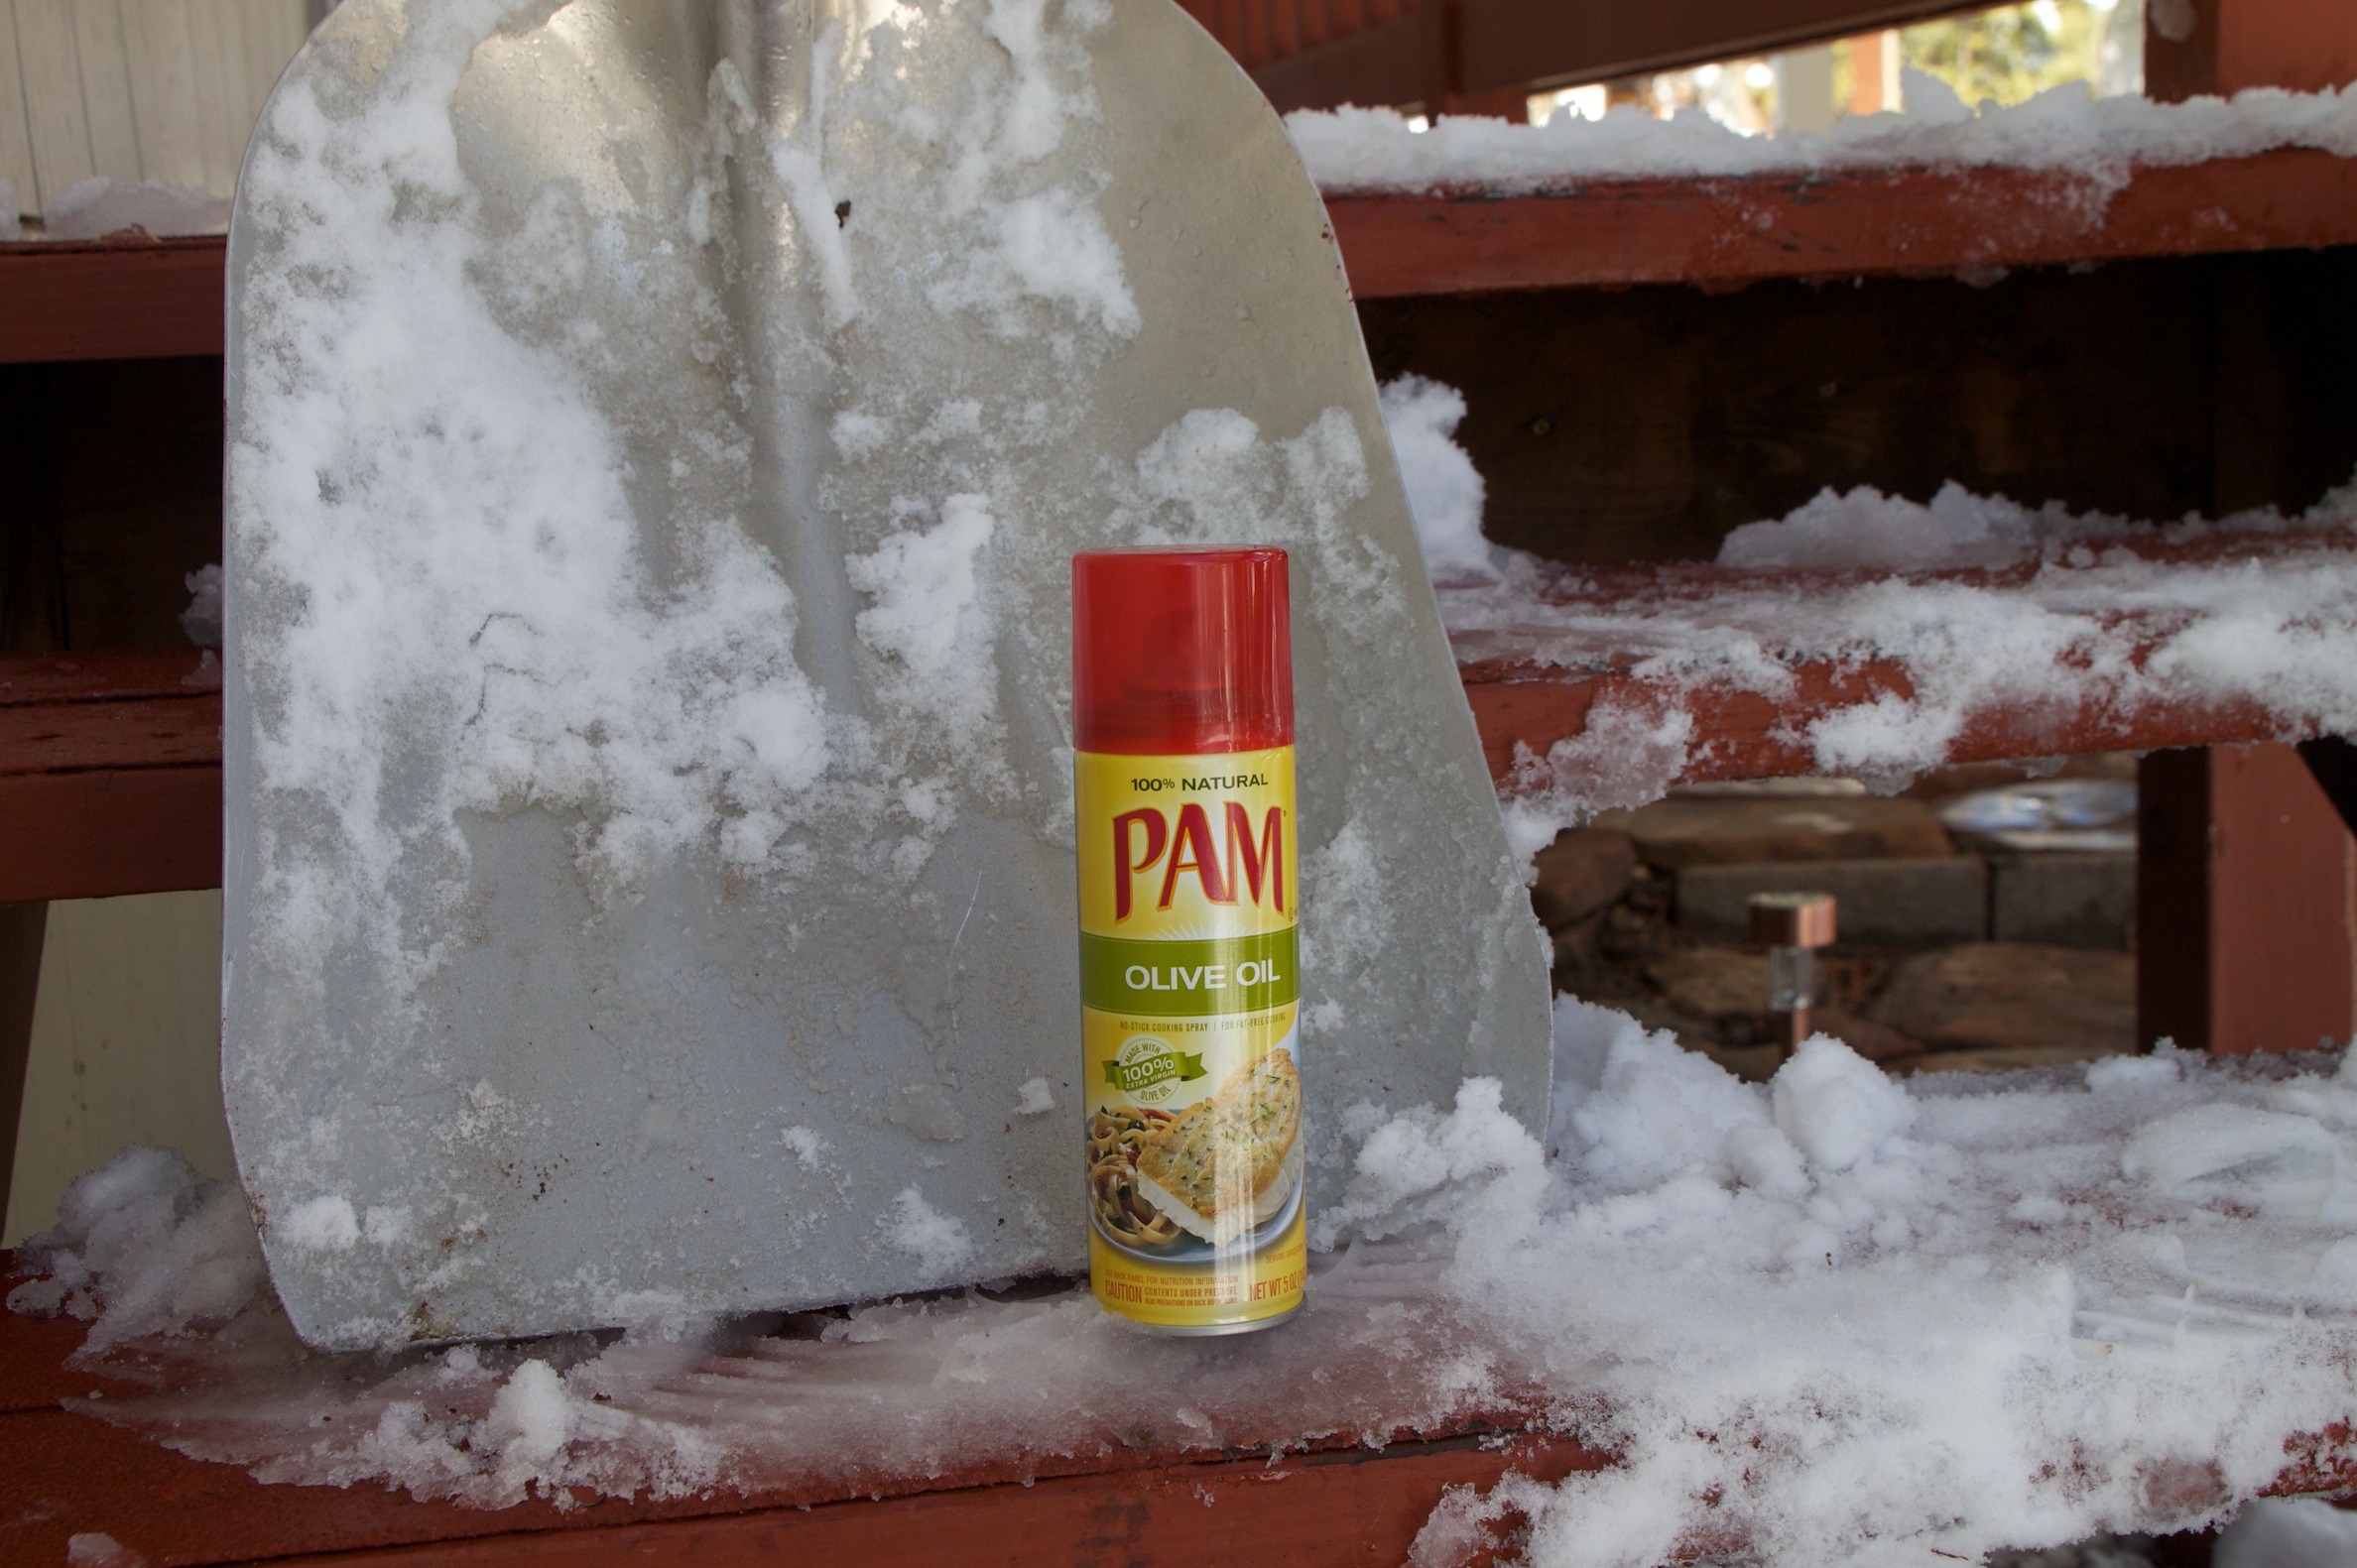
snow, winter, ice, weather, freezing